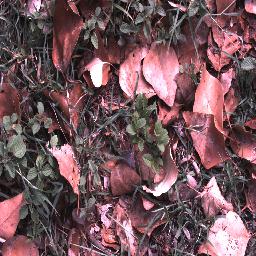
Label: negative